Minnesang

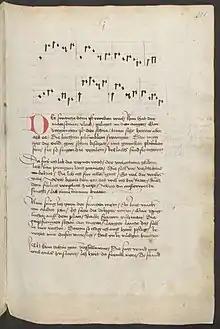
Melody and text of Neidhart von Reuental, "Der schwarze dorn" (MS c)

Only a small number of "Minnelied" melodies have survived to the present day, mainly in manuscripts dating from the 15th century or later, which may present the songs in a form other than the original one. Additionally, it is often rather difficult to interpret the musical notation used to write them down. Although the contour of the melody can usually be made out, the rhythm of the song is frequently hard to fathom.